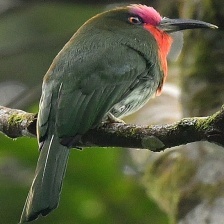
Species: RED BEARDED BEE EATER
Scientific name: NYCTYORNIS AMICTUS
ImageNet parent category: bee_eater